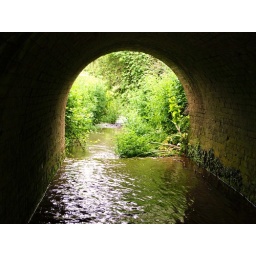
The River Tillingham passing under the road bridge at Beckley Furnace